Badajoz bastioned enclosure

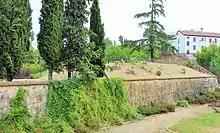
Western side of the ravelin

The ravelin, also known as rebellín in old Spanish, is a generally triangular fortification located exempt from the body of the main fortification and in front of it, usually on the other side of a moat to divide the attacking force and better cover the curtain walls by means of crossfire. Together with other elements, it is part of the so-called bastion fort, hence its etymology, since it comes from the Italian "rivellino" or "revellino". Riflemen stand on benches that allow them to fire while their comrades crouch down to charge without exposing themselves to enemy fire. The side of the triangle semi-parallel to the curtain wall where the ravelin is arranged does not usually have defenses so that, in case it is taken by the enemy, they cannot chemin de ronde and make themselves strong in it.